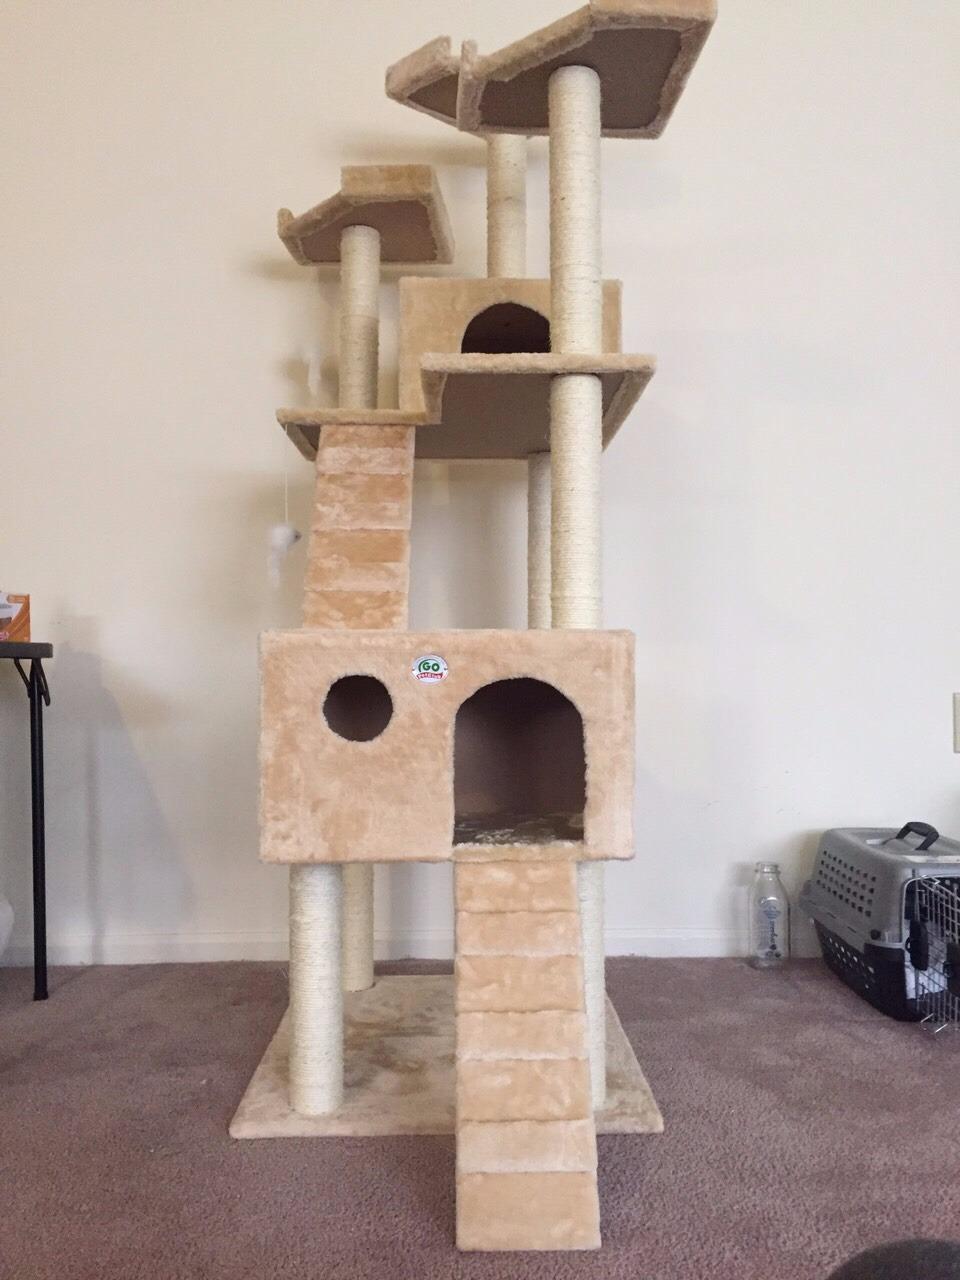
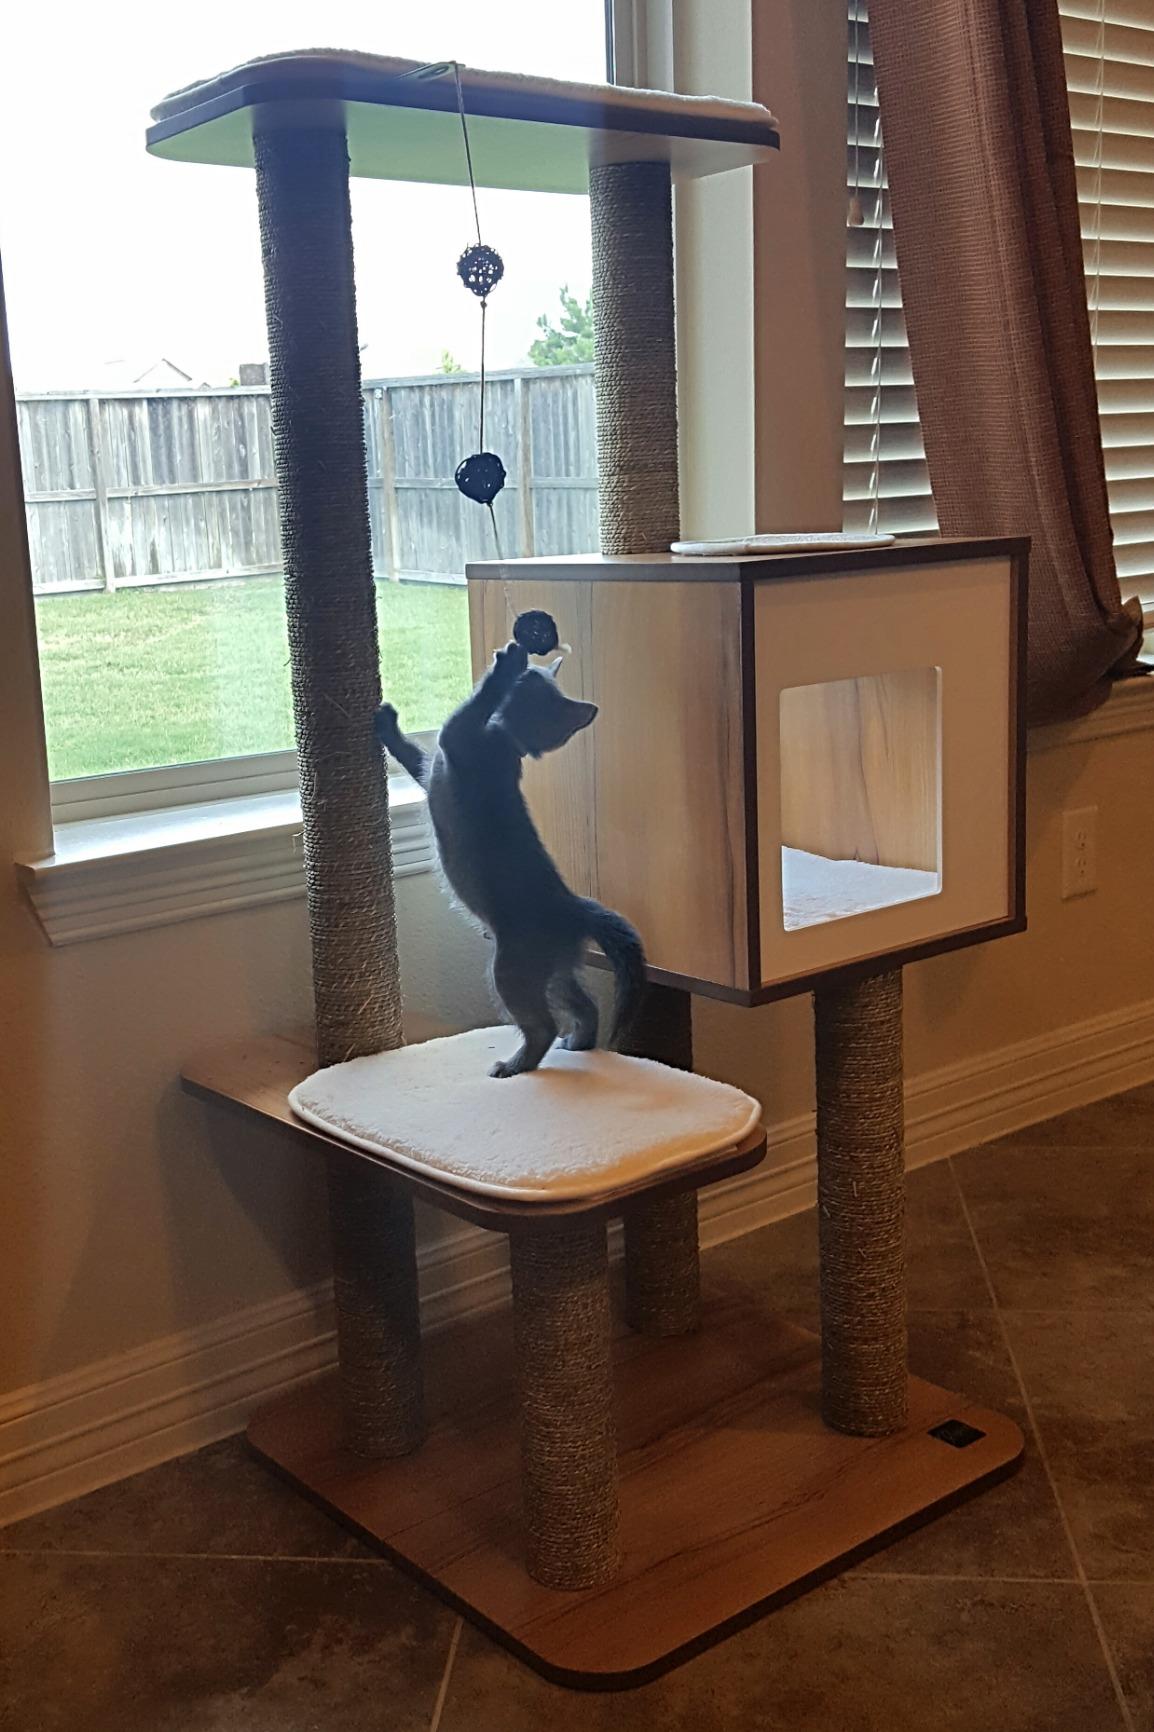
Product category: items_cat tree
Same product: no